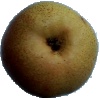
Label: pear_forelle